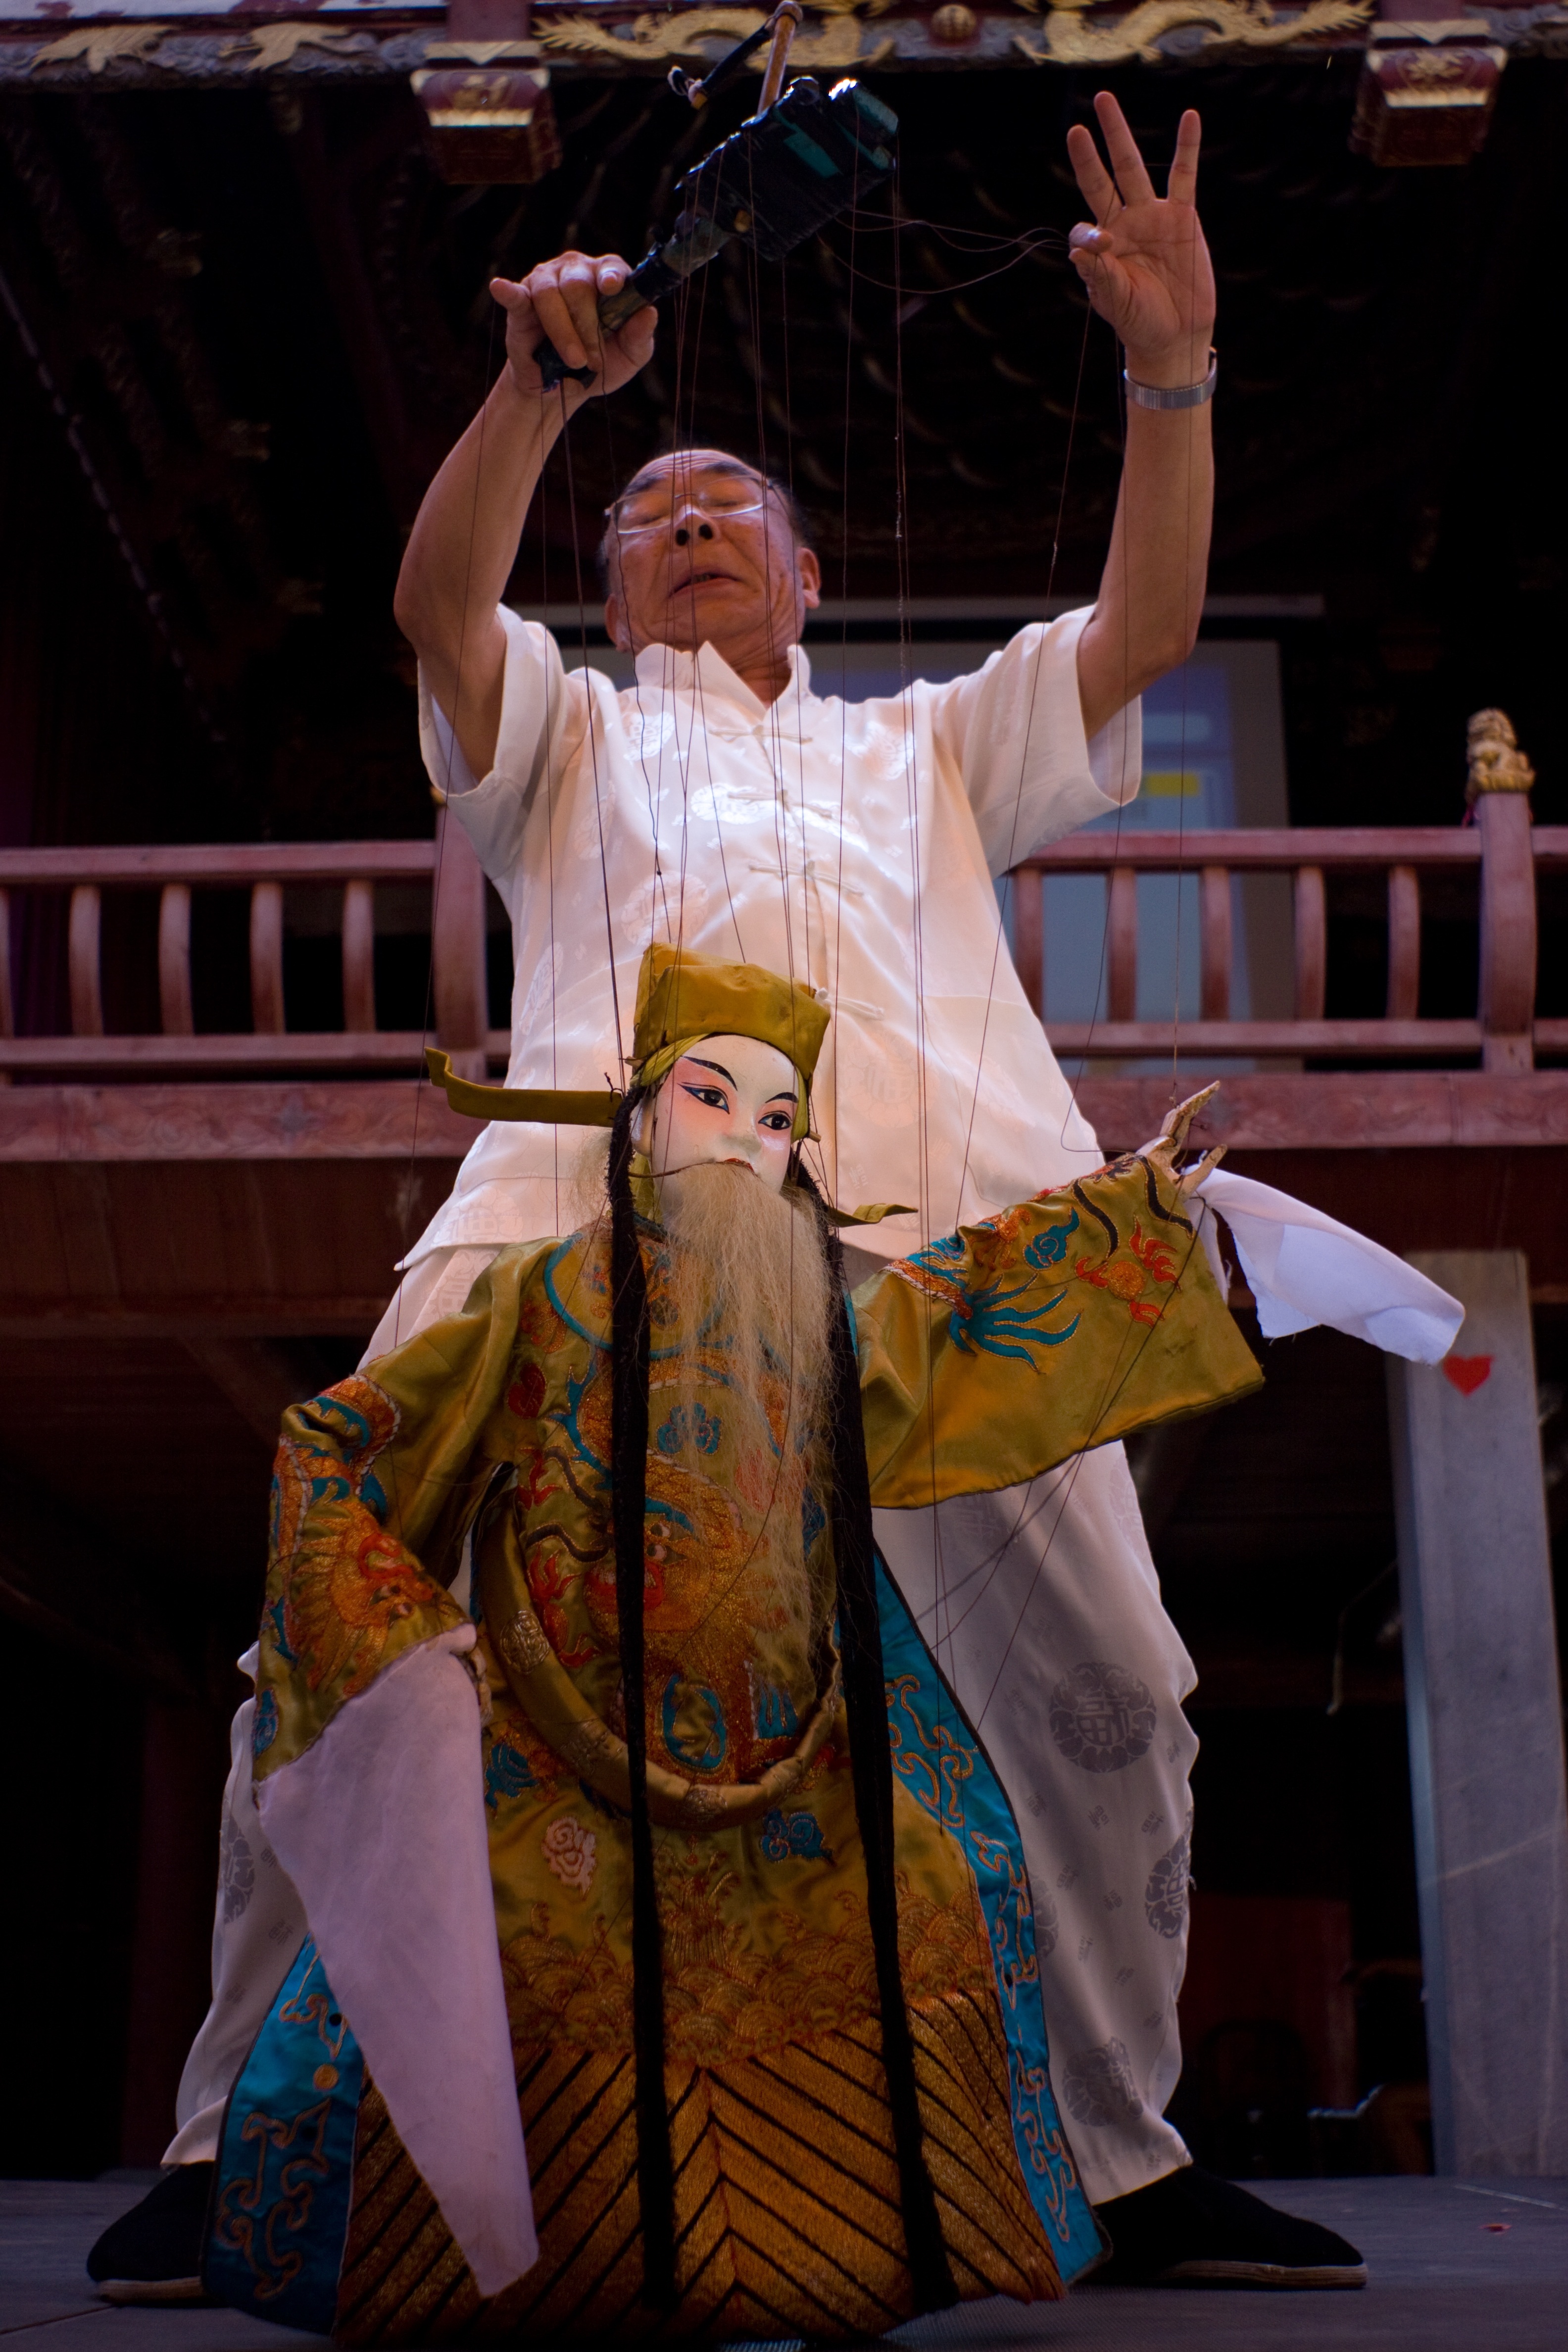
performance art, puppet, theatre, art, stage, temple, performance, grandfather, scene, costume, entertainment, actor, performing arts, musical theatre, puppetry